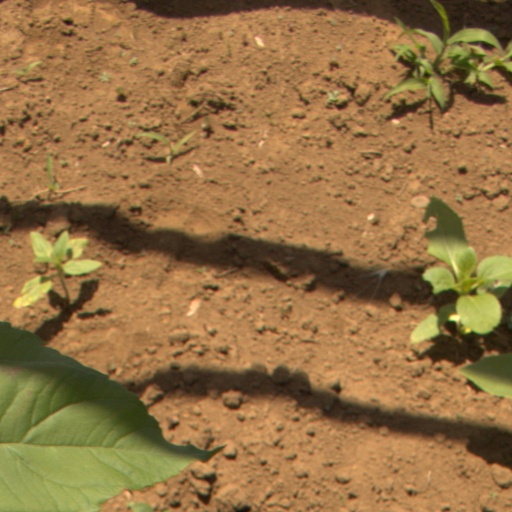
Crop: Jerusalem artichoke